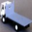
Label: truck